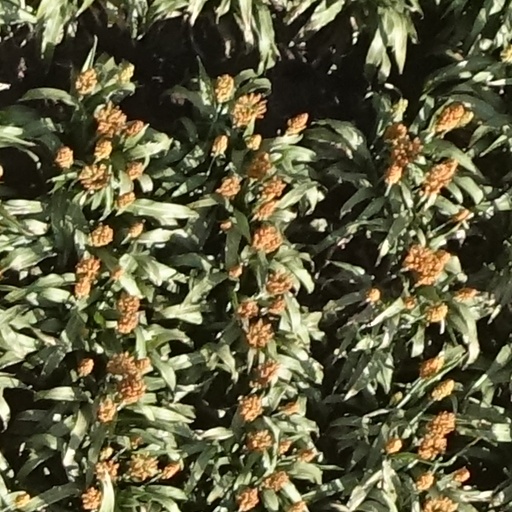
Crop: sorghum